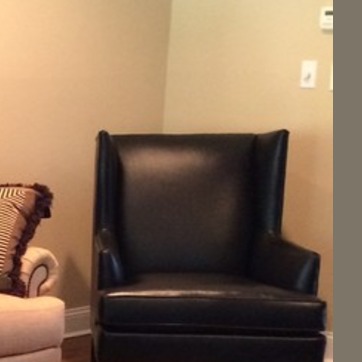
Material: leather